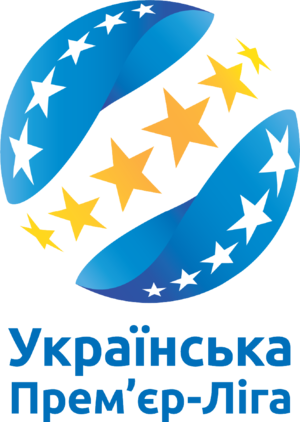
La saison 2017-2018 de Premier-Liha est la vingt-septième édition de la première division ukrainienne. Les douze équipes participantes sont d'abord regroupées au sein d'une poule unique où elles s'affrontent à deux reprises, à domicile et à l'extérieur, avant d'être divisées en deux groupes entre les six premiers et les six derniers. En fin de saison, le dernier au classement est relégué et remplacé par le vainqueur de la Persha Liga tandis que le onzième et le dixième affrontent le deuxième et le troisième de la deuxième division dans le cadre de barrages aller-retour.
Le championnat d'Ukraine de football, aussi appelé Premier-Liha depuis 2008 et Vychtcha Liha entre 1992 et 2008, constitue la plus haute division du football ukrainien. Il est organisé par la Première Ligue ukrainienne et se compose de douze équipes dans le cadre de son édition 2019-2020, ce nombre de participants variant régulièrement entre douze et seize.